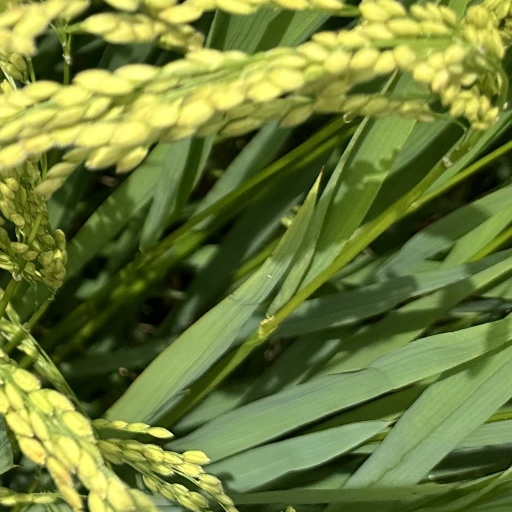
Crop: rice